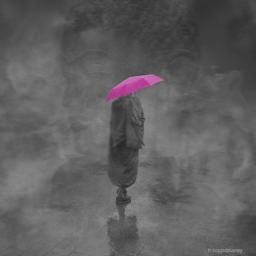
A gloomy and cloudy shot of someone holding a pink umbrella.
a person standing with a pink umbrella in the street
A mysterious image shows a person with a pink umbrella.
A person standing in the rain with an umbrella.
A person with a purple umbrella standing in the rain.